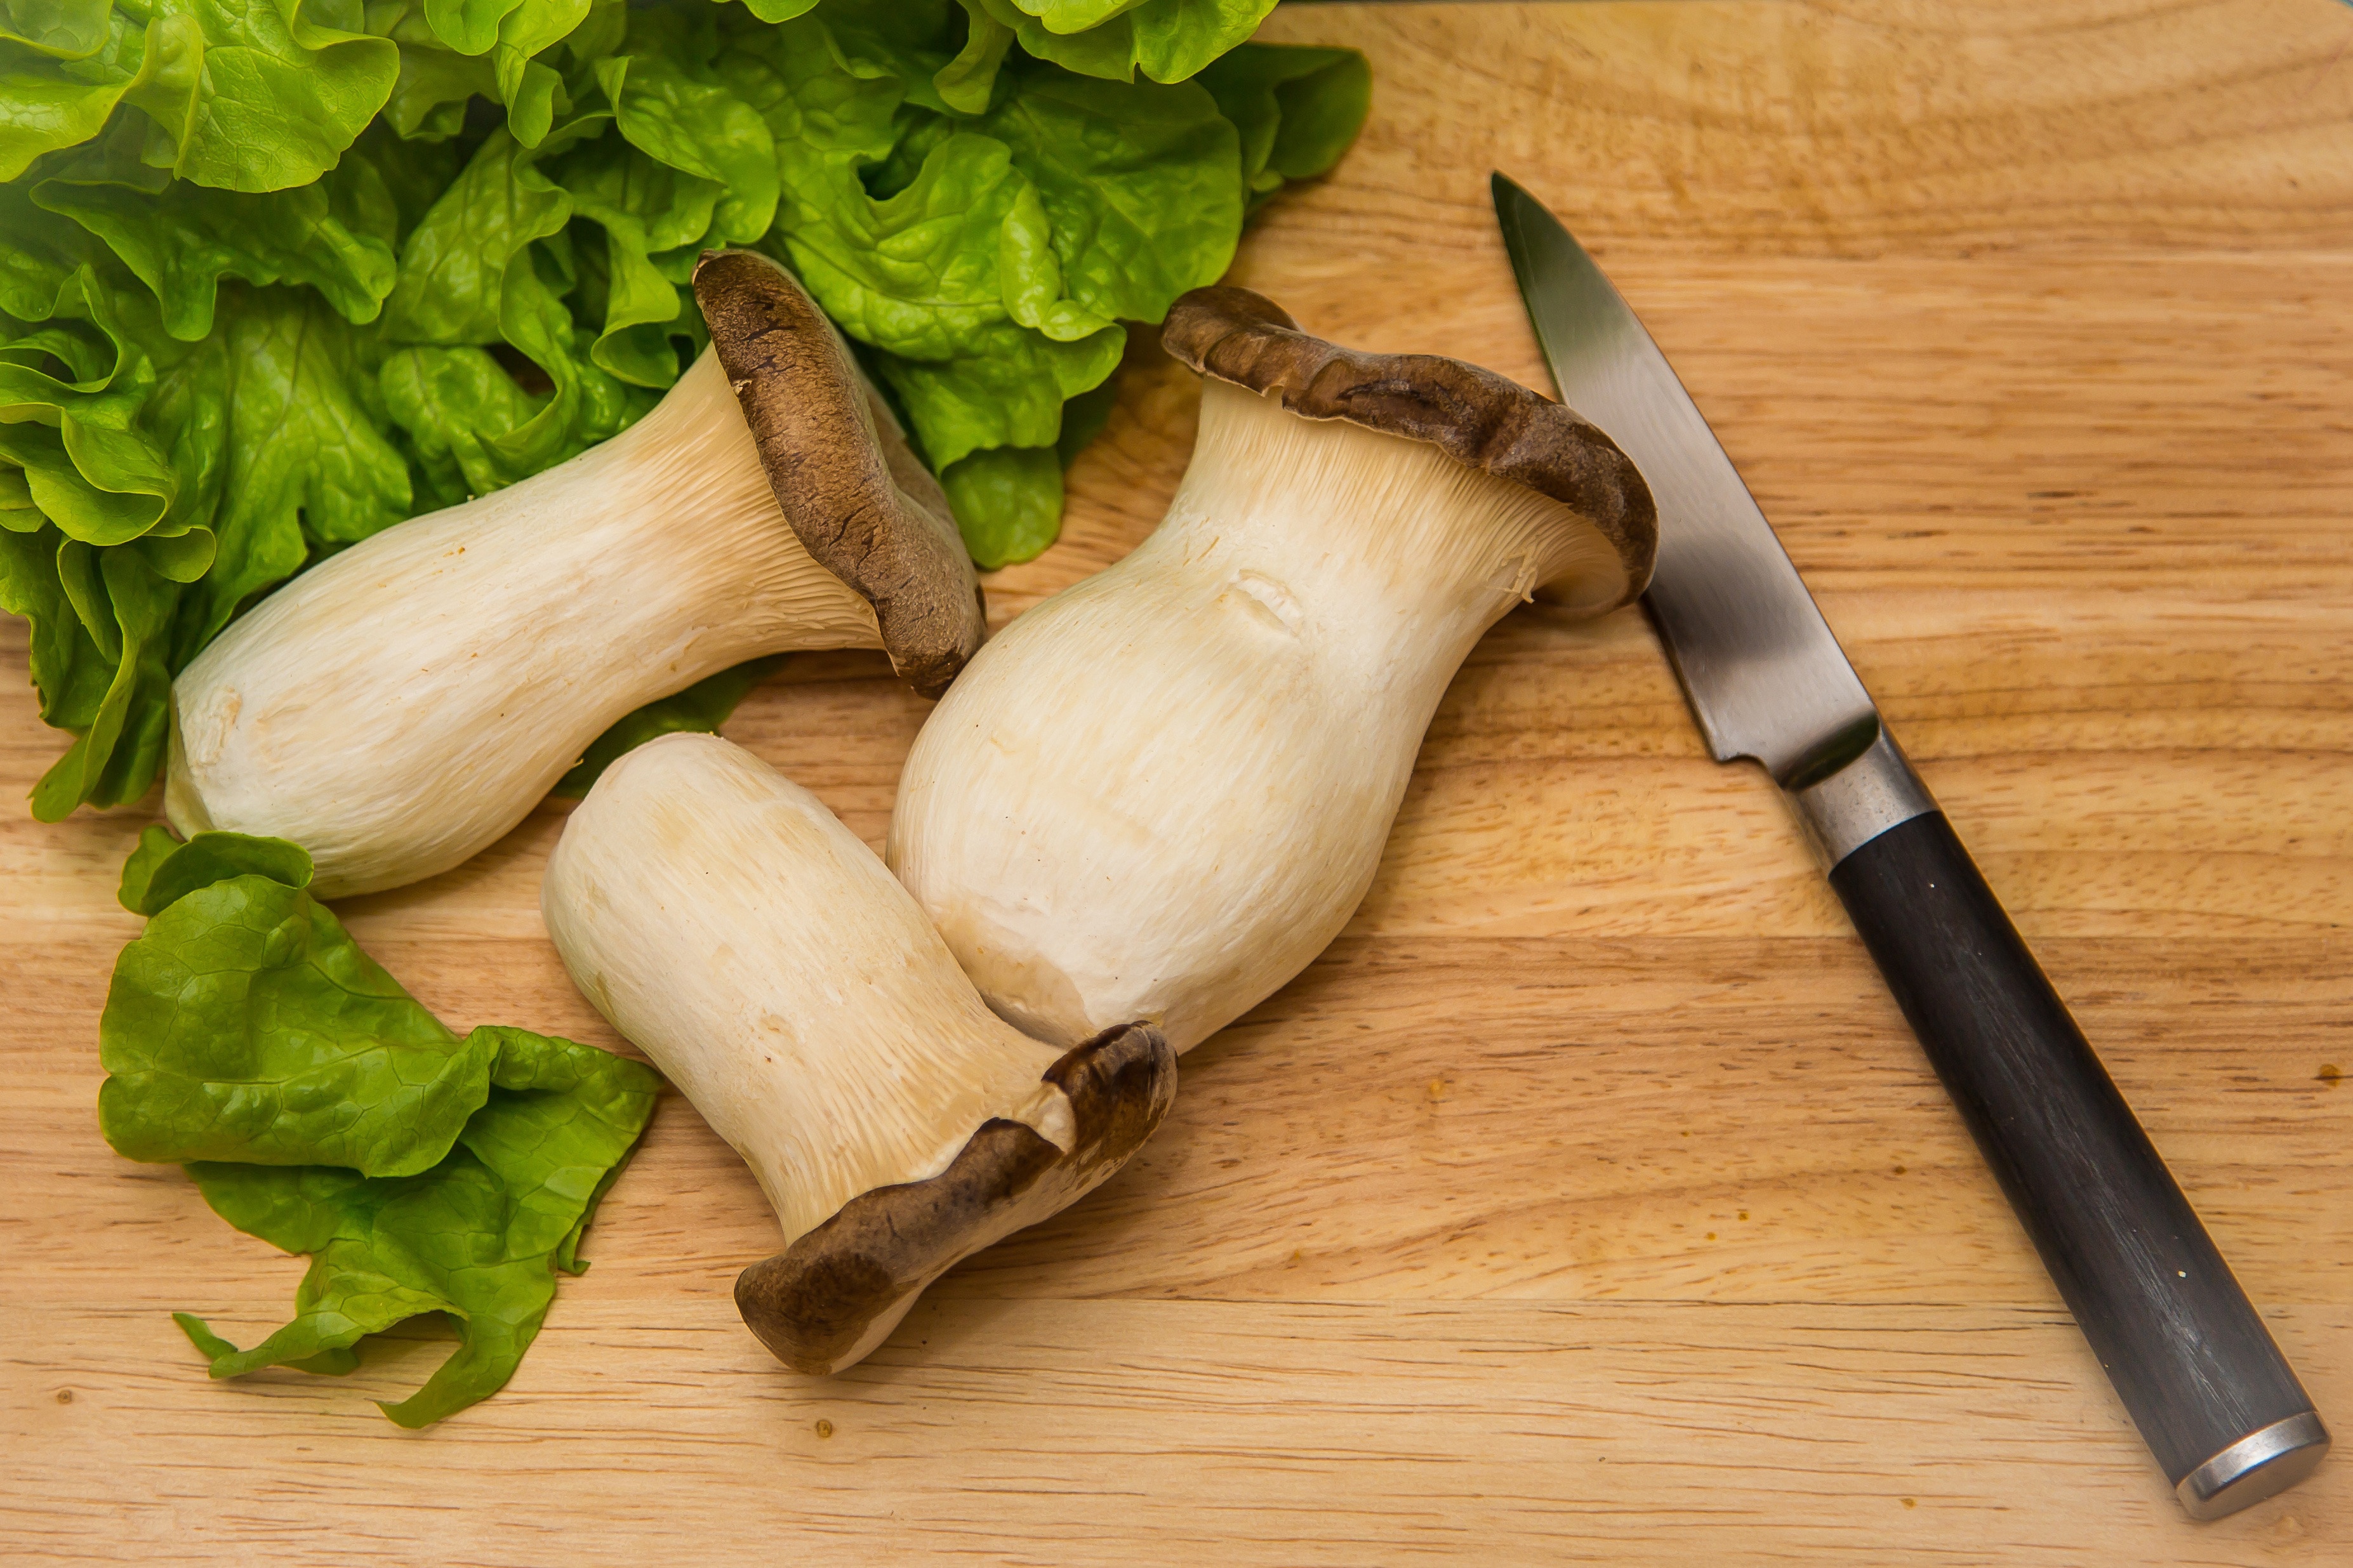
food, cutting board, vegetable, ingredient, cuisine, plant, produce, pleurotus eryngii, leaf vegetable, kitchen utensil, dish, tool